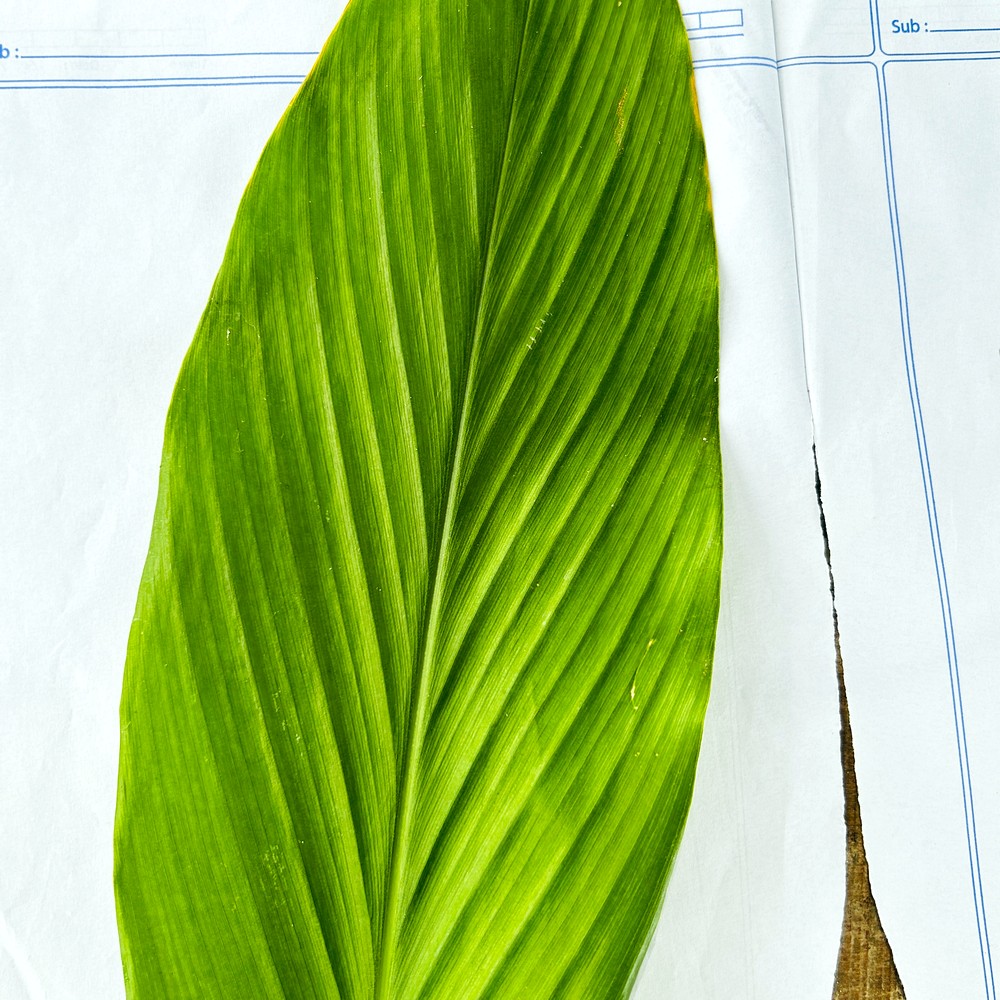
Label: Healthy Leaf